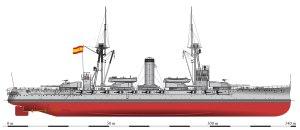
Le cuirassé est un type de navire de guerre apparu à partir du milieu du XIXᵉ siècle, dont le blindage constituait la première caractéristique, et dont l'artillerie principale était composée de pièces d'artillerie les plus puissantes du moment. Au début du XXᵉ siècle, apparut une variante des cuirassés, le croiseur de bataille, avec une artillerie et un déplacement à peine inférieurs à ceux des cuirassés, mais avec un blindage plus léger, et une plus grande vitesse. Les cuirassés les plus modernes de la Seconde Guerre mondiale ont été une synthèse de ces deux types, avant d'être supplantés par les porte-avions d'attaque.